Clinton High School (Clinton, Tennessee)

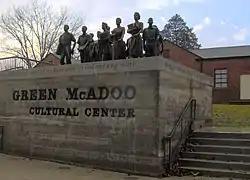
These life-size bronze statues of the twelve black students who integrated Clinton High School in 1956 stand outside the former Green McAdoo School in Clinton.

In January 1956, federal judge Robert L. Taylor ordered Clinton High School to desegregate with "all deliberate speed" in accordance with the U.S. Supreme Court's 1954 ruling in "Brown v. Board of Education". On August 27, 1956, 12 African-American students became the first to integrate a previously all-white school in Tennessee. Anti-integration campaigners from inside and outside Clinton protested the decision to integrate the school. They were encouraged by New Jersey white supremacist John Kasper and Asa Carter both of whom spoke publicly in Clinton on September 1, 1956, against integration. After violence was narrowly averted on the lawn of the Anderson County Courthouse on September 1, National Guard troops were called into the city for two months to keep order. The protests resulted in a jury trial for criminal contempt, and seven of ten defendants were convicted.